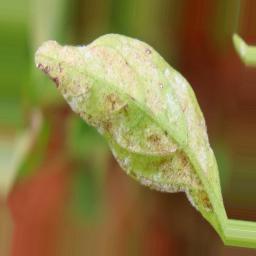
Label: powdery mildew